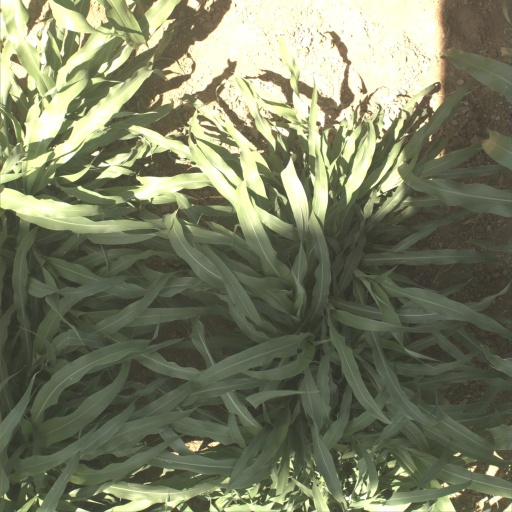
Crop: sorghum